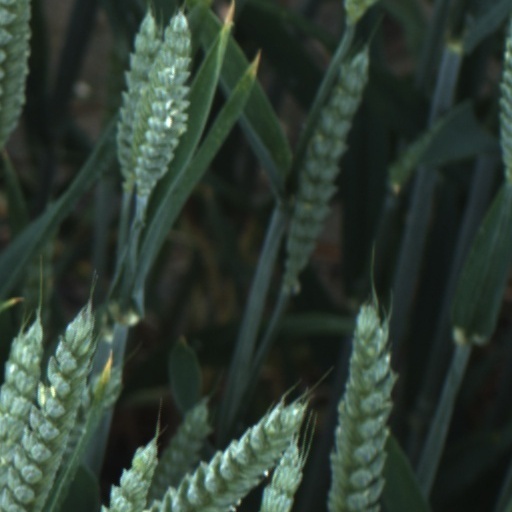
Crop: wheat